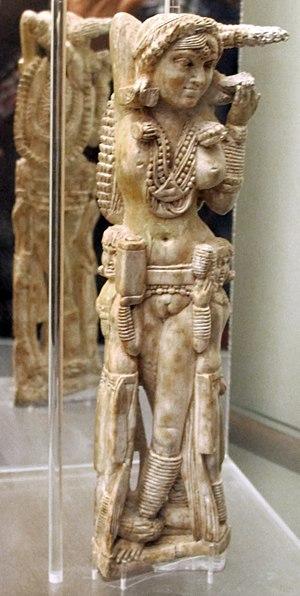
Le musée archéologique national de Naples est un musée principalement consacré à l'antiquité classique qui rassemble une des plus riches collections gréco-romaines existant au monde. Il est considéré comme l'un des plus importants musées archéologiques du monde, voire le plus important en termes d'histoire romaine. Sa surface d'exposition totale est de 12 650 m².
La statuette indienne de Pompéi est une figurine indienne en ivoire sculpté représentant un personnage féminin, découverte au cours des années 1930 lors des fouilles archéologiques réalisées sur le site de Pompéi, ville romaine antique détruite lors de l'éruption du Vésuve en 79.